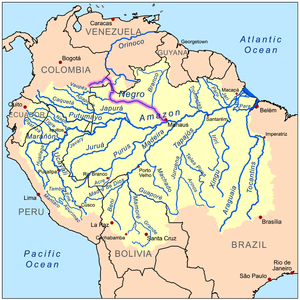
Le rio Negro ou río Guainía est une rivière d'Amérique du Sud de 2 250 km et un affluent de l'Amazone en rive gauche.